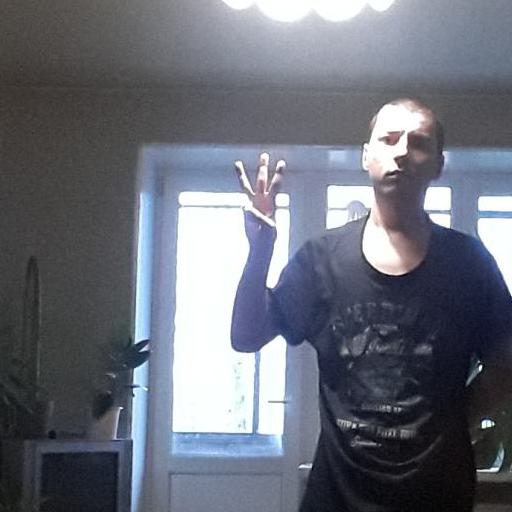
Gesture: three